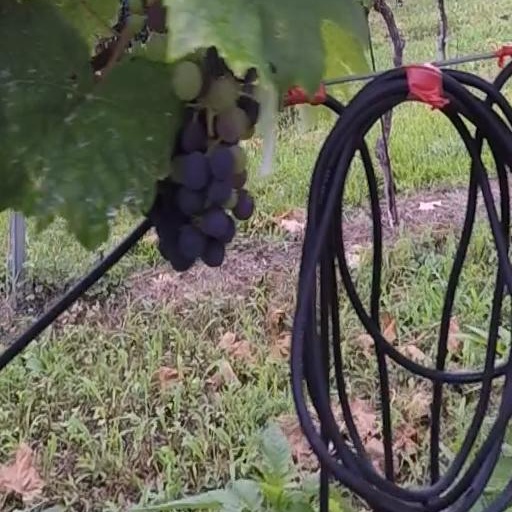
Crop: grape